Dolf Heijnen

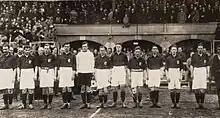
Heijen (4th from left) w. the Netherlands national football team (1923)

Dolf Heijnen (25 October 1894 – 11 December 1966) was a Dutch footballer. He played in two matches for the Netherlands national football team in 1923.